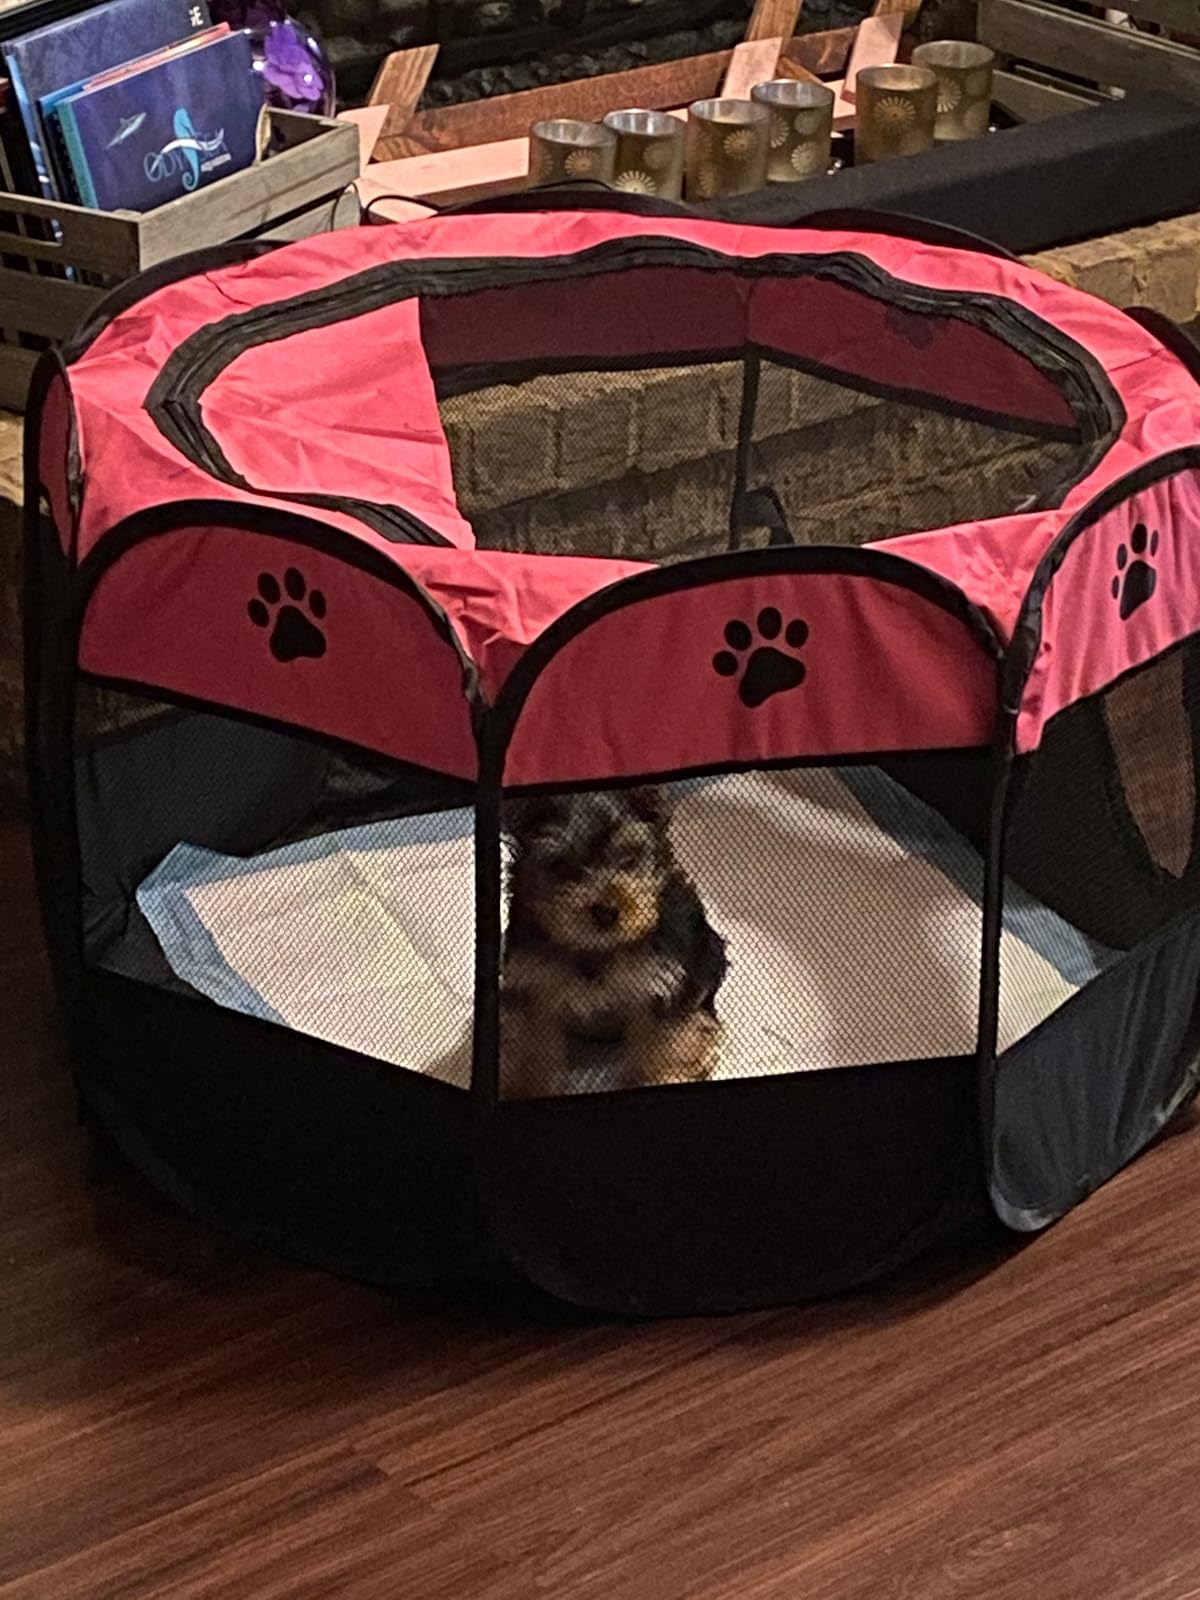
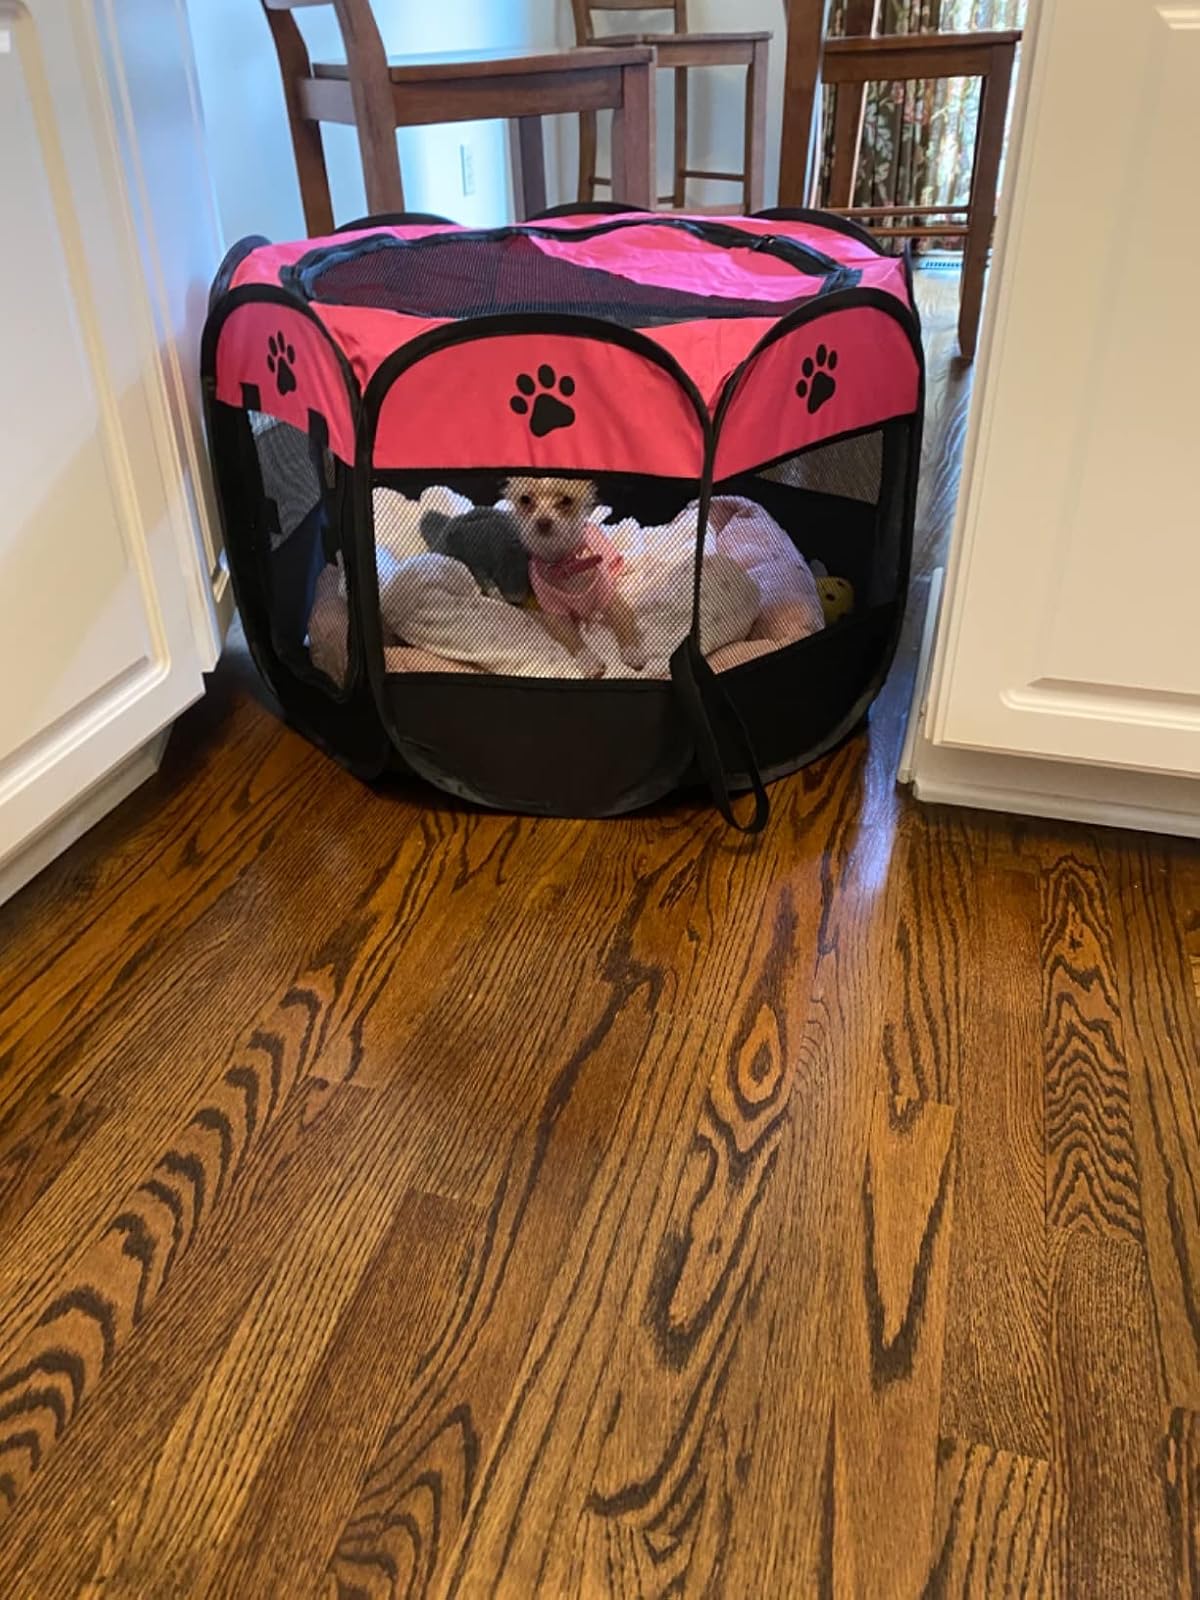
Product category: items_kennel
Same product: yes